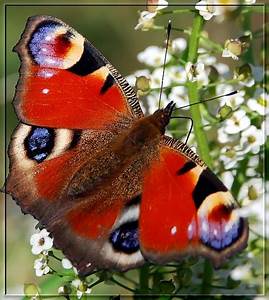
Label: farfalla